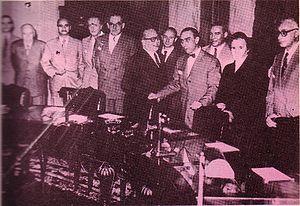
L'Union civique radicale est un parti politique argentin, membre de l'Internationale socialiste depuis 1996, et de la COPPPAL. Fondé par Leandro N. Alem le 26 juin 1891, c'est le plus ancien parti argentin. Regroupant des libéraux centristes et des sociaux-démocrates, il donna plusieurs Présidents à la République argentine dont Raúl Alfonsín à la fin de la dictature militaire argentine en 1983. Il a été marqué par des relations ambiguës avec le péronisme, tantôt allié, tantôt adversaire, et de même avec une attitude à la fois de négociations et d'opposition aux différentes juntes militaires ayant pris le pouvoir à l'issue de coups d'État successifs.
Alicia Moreau de Justo, née le 11 octobre 1885 à Londres et morte le 12 mai 1986 à Buenos Aires, est une médecin et femme politique argentine, figure majeure du féminisme et du socialisme dans son pays.